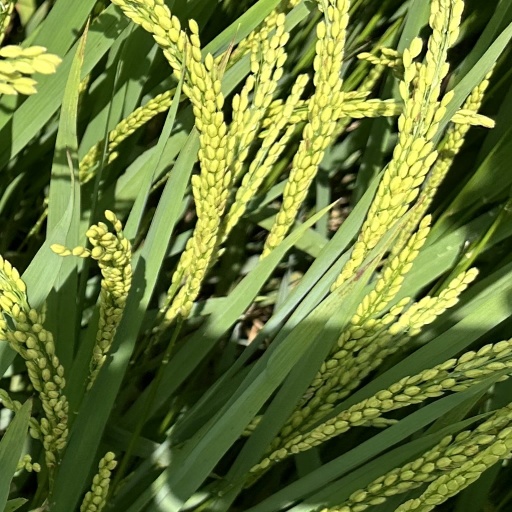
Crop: rice